Kableshkovo, Pomorie Municipality

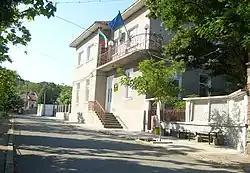
Kableshkovo.

Kableshkovo is a small town in the Pomorie Municipality, Bulgaria. As of 2005 the population was 2,866. A small but modern sports complex of PFC Naftex Burgas is under construction. It will include two football terrains and an attached hotel. A golf complex is also expected to be built in 2010, and is expected to be the biggest and most modern golf complex in the country.